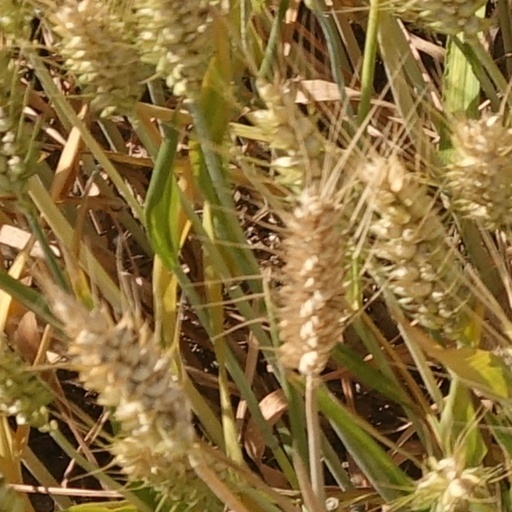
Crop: wheat